Lame Dog Hut

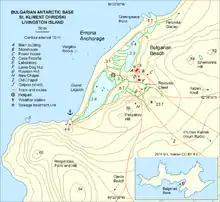
Location of Lame Dog Hut in the Bulgarian base St. Kliment Ohridski.

The Lame Dog Hut is a building in St. Kliment Ohridski Base on Livingston Island in the South Shetland Islands, Antarctica. Presently the oldest preserved building on the island, since October 2012 the hut has been hosting the "Livingston Island Museum", a branch of the National Museum of History in Sofia. It was the first permanent building established by Bulgaria in Antarctica, which laid the foundations for Bulgaria's systematic scientific research in the Livingston Island area under the Antarctic Treaty System. The building is a designated Historic Site or Monument of Antarctica.